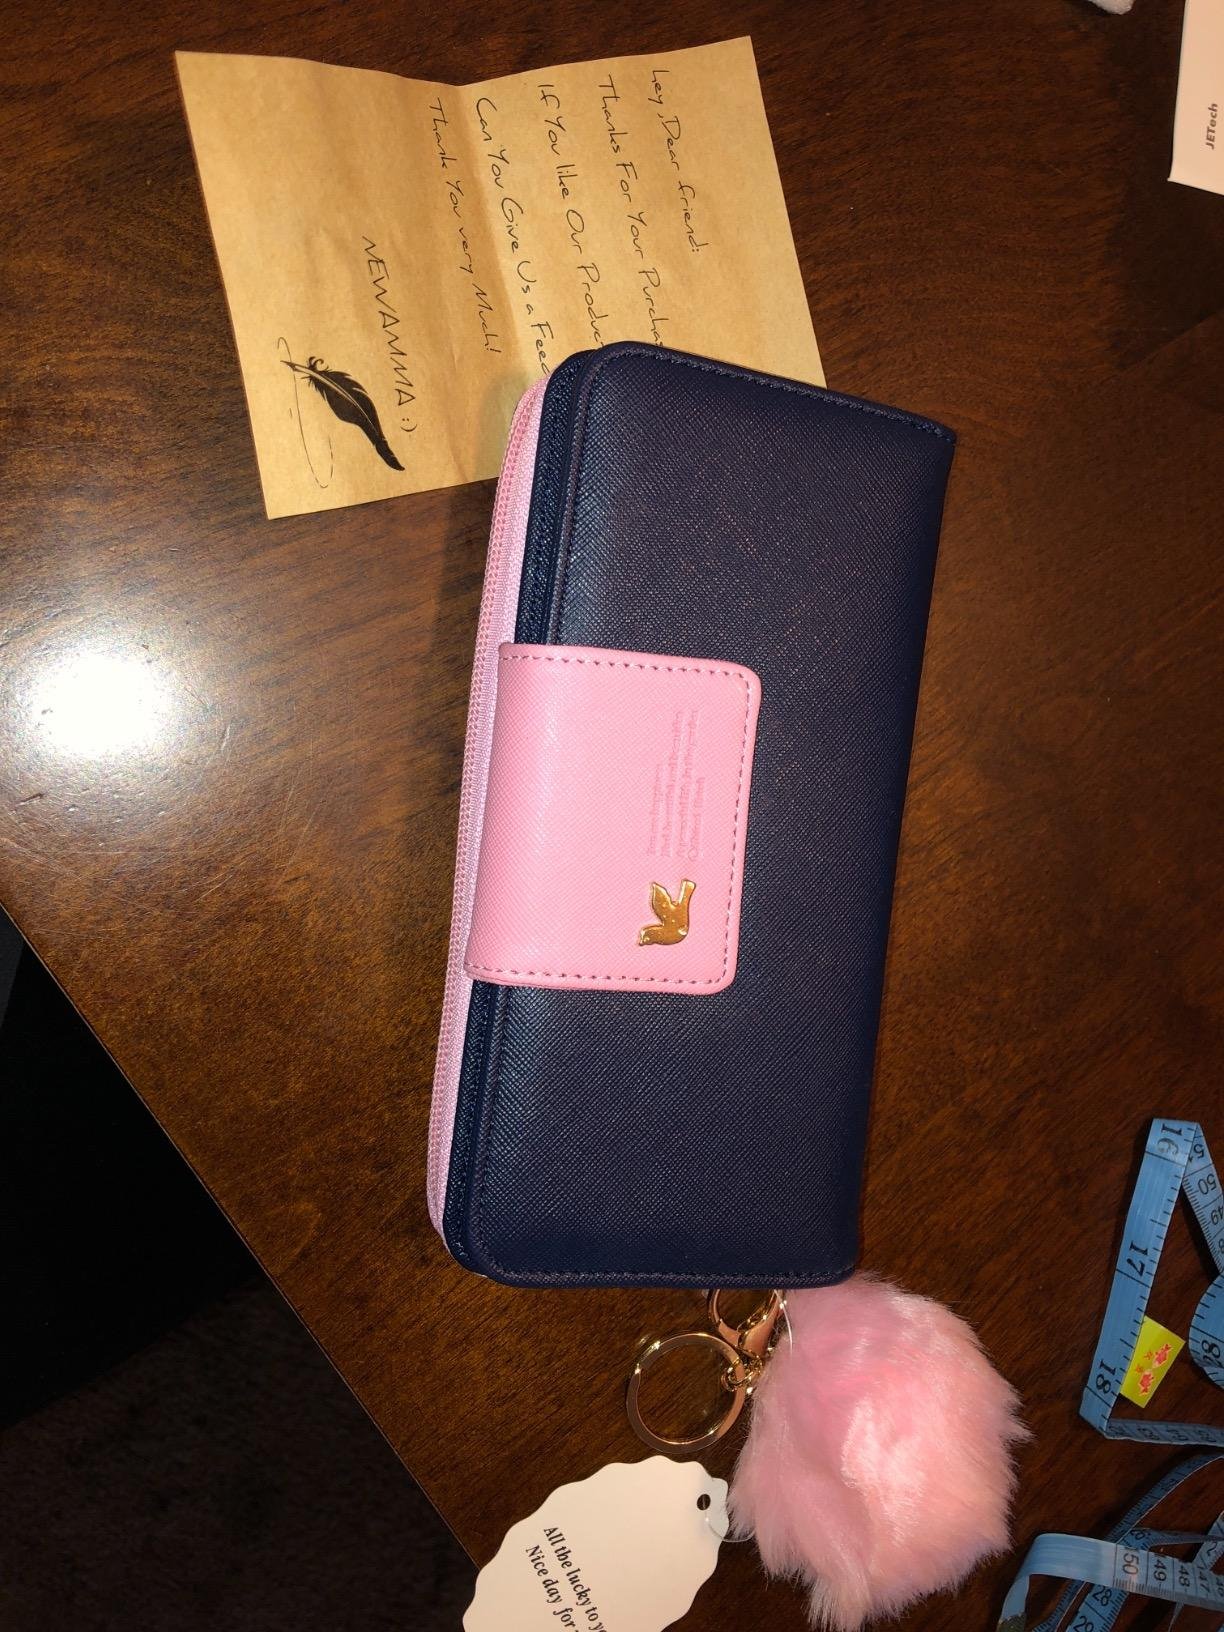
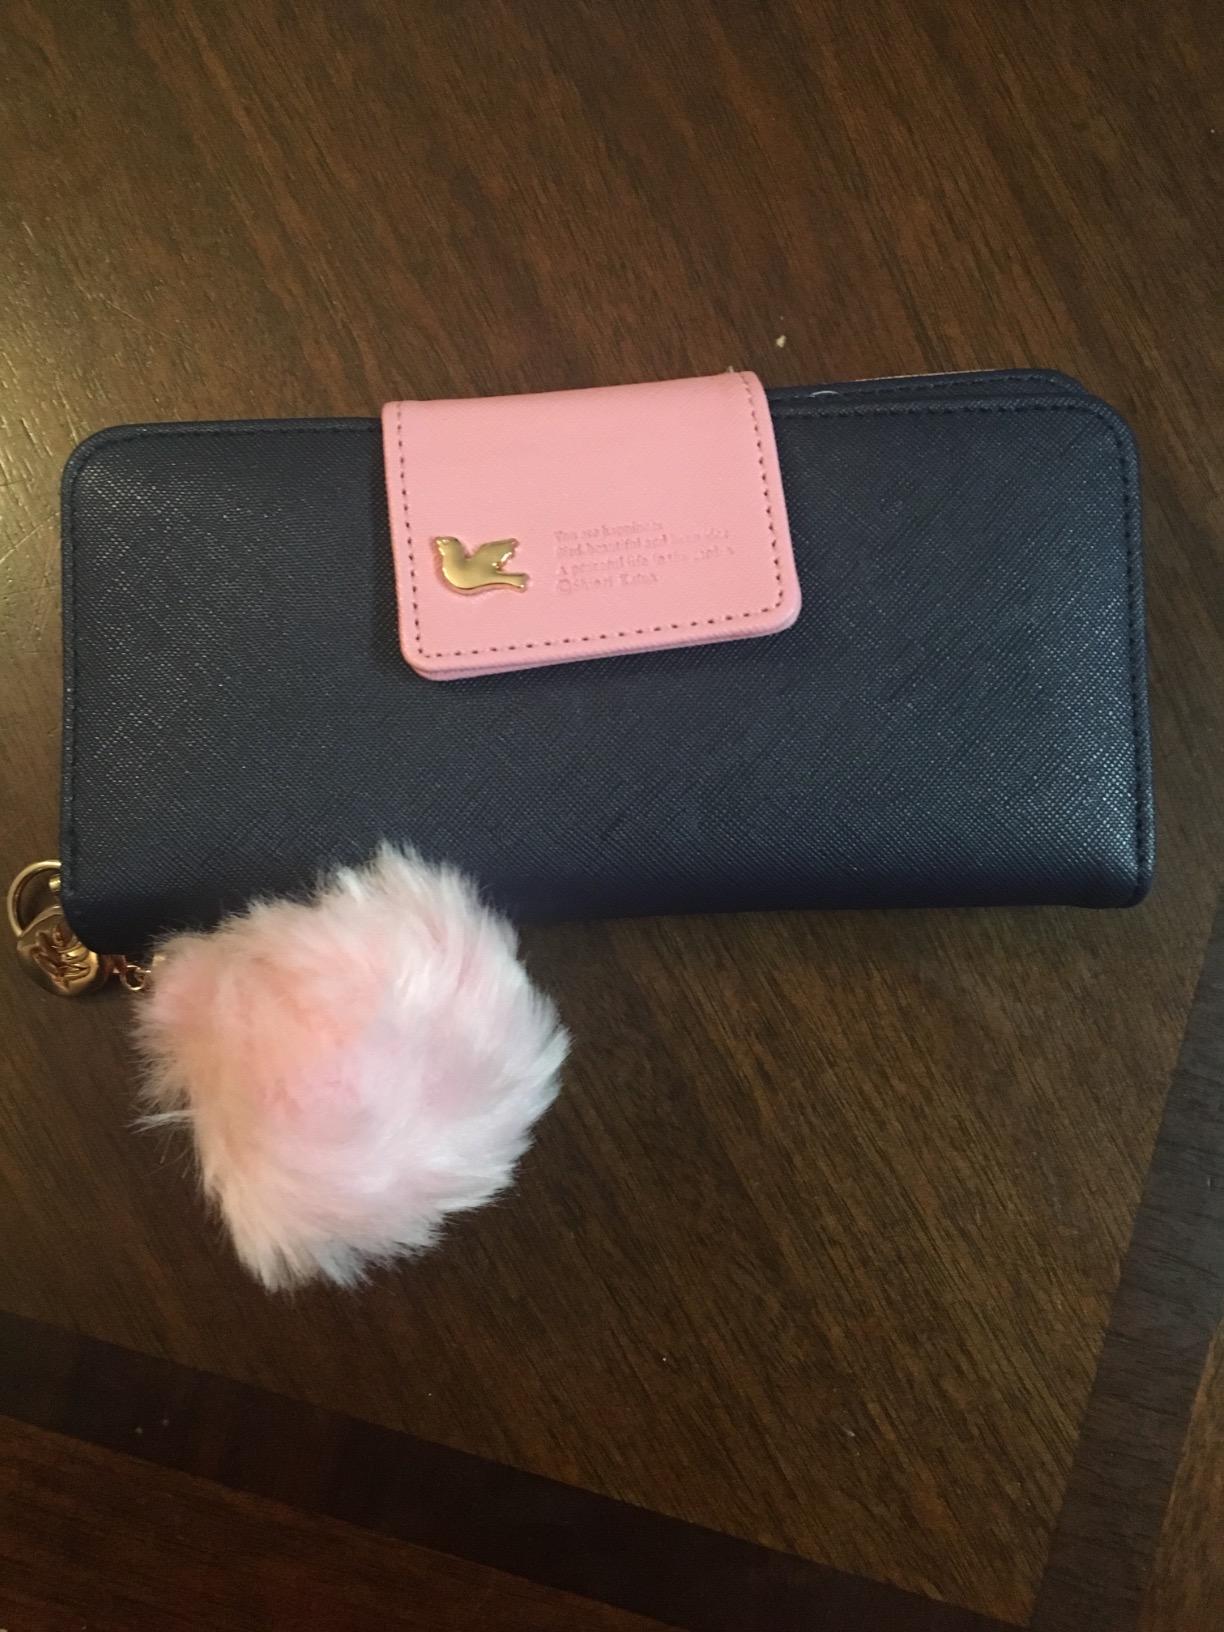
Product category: accessories_handbag
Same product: yes